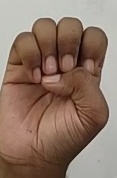
ASL sign: E